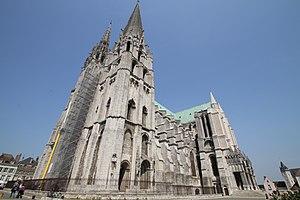
Grand angle sur la Cathédrale de Chartres
Le C' Chartres basket masculin est un club français de basket-ball. Il est basé dans la ville de Chartres en Eure-et-Loir. Le club évolue à la Halle Jean-Cochet, une salle d'une capacité de 1 200 places assises.